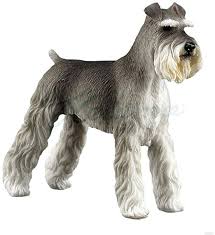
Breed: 232-n000089-giant_schnauzer